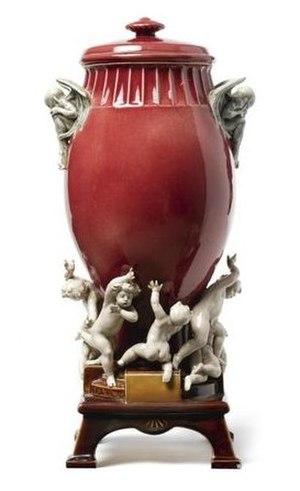
Vase à couvercle par Louis-Robert Carrier-Belleuse, vers 1885, Manufacture Hautin-Boulenger &amp
Boulenger est le nom d'une dynastie d'industriels français de la céramique qui furent propriétaires, à partir du milieu du XIXᵉ siècle, des Faïenceries de Choisy-le-Roi. L'entreprise porte toujours leur nom.
Louis-Robert-Mary Carrier-Belleuse, né à Paris le 4 juillet 1848 et mort à Paris 9ᵉ le 14 juin 1913, est un peintre, sculpteur et céramiste français.
De 1804 à 1938, la faïence de Choisy-le-Roi constitue l'une des principales activités industrielles de cette ville du Val-de-Marne. Elle emploiera en 1930 jusqu’à 1 400 ouvriers dans la plus importante des faïenceries locales : H. Boulenger & Cie.